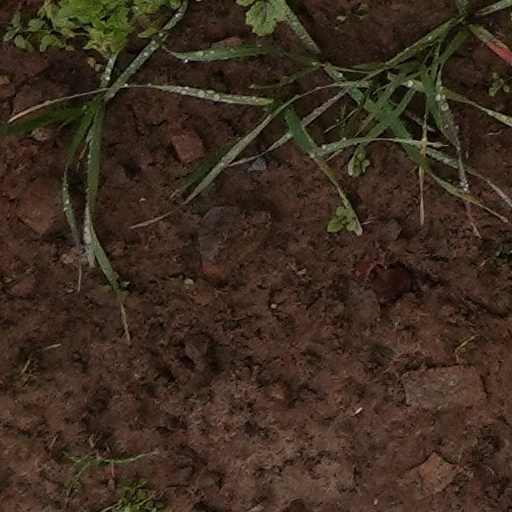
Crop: wheat